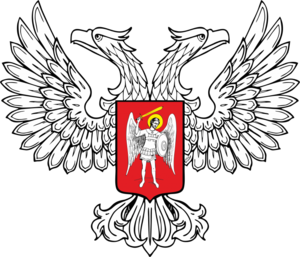
Dmitri Viktorovitch Trapeznikov, né le 12 avril 1981 à Krasnodar est un dirigeant séparatiste ukrainien pro-russe.
Alexandre Yourievitch Borodaï, né le 25 juillet 1972 à Moscou, est un journaliste et politologue russe autoproclamé, le 16 mai 2014, Premier ministre de la République populaire de Donetsk, entité territoriale non reconnue internationalement, y compris de la Russie. Il a donné sa démission de ce poste, le 7 août 2014.
Le Conseil populaire de la République populaire de Donetsk, anciennement Conseil suprême de la République populaire de Donetsk, est le parlement de la République populaire de Donetsk.